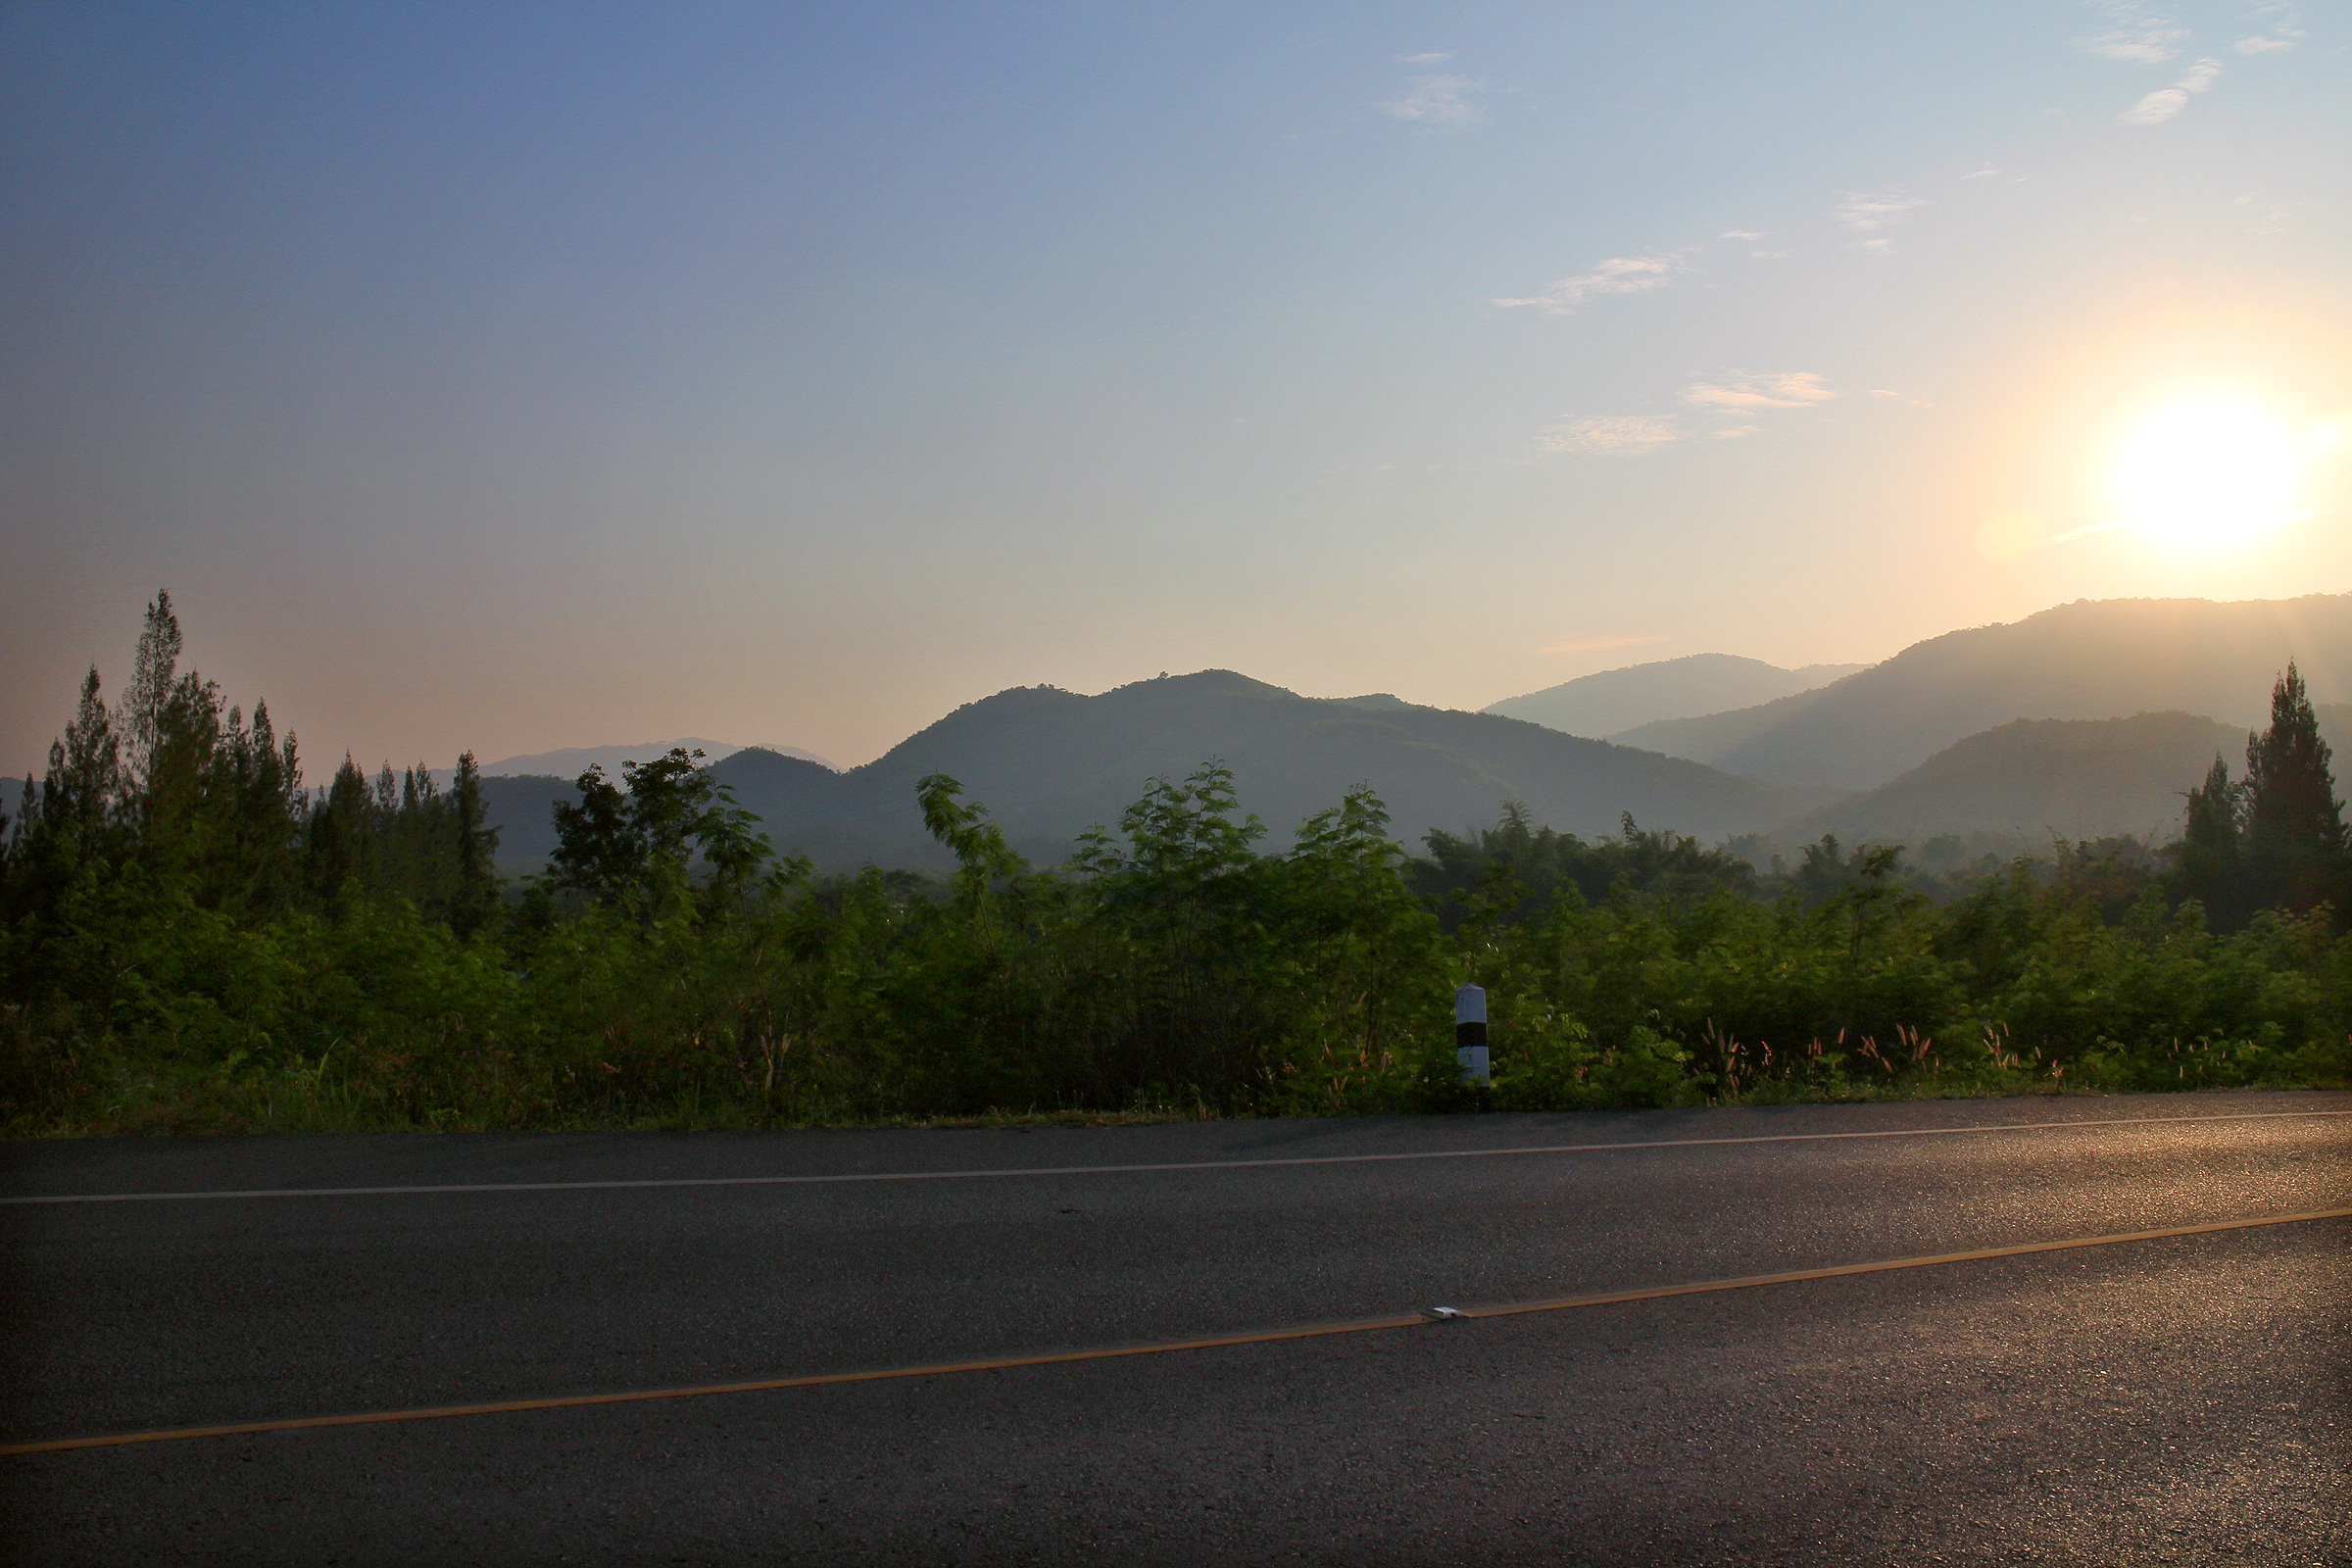
landscape, tree, nature, outdoor, horizon, mountain, cloud, sky, sun, fog, sunrise, sunset, road, mist, sunlight, morning, hill, view, highway, dawn, mountain range, travel, dusk, transport, evening, journey, route, road trip, infrastructure, way, nobody, rural area, natural environment, atmospheric phenomenon, mountainous landforms